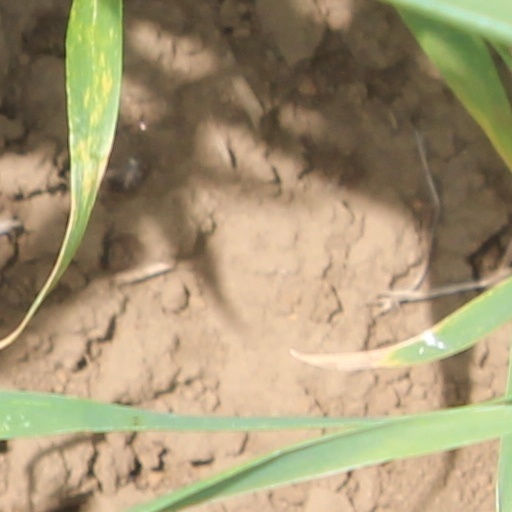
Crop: wheat